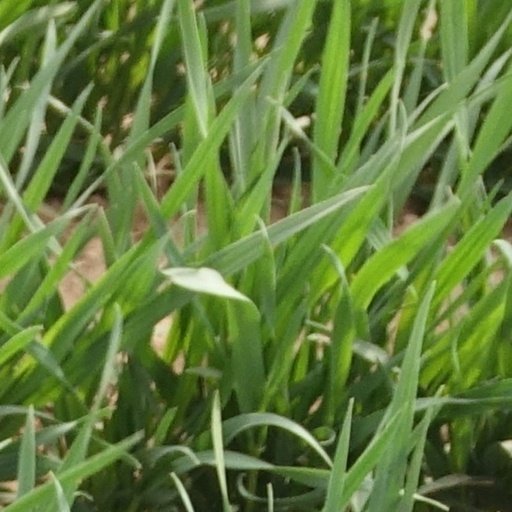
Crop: wheat